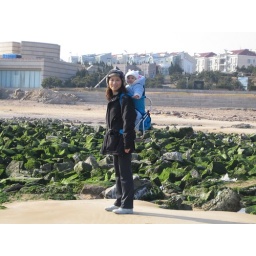
First time exploring the beach in front of our house